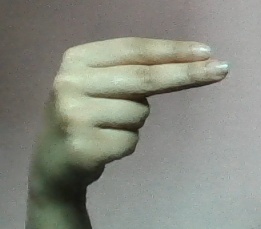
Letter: ain